Louis Abramson

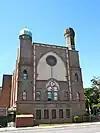
Photograph of the side fascade of building. The decorative brickwork includes complex curved arches and multi-colored details Atop the building are two minarets.

In 1916, Abramson designed the Home of the Daughters of Jacob, an institution serving elderly Orthodox Jews, on 167th Street between Findlay and Teller Avenues in the Bronx. The building is wheel-shaped, with eight wings arranged radially around a central core. The property consists of 36 lots which were previously part of American founding father Gouverneur Morris's estate; at the time of purchase by the Daughters of Jacob, it was still occupied by Morris's 1812 house which was torn down to make room for the new building.